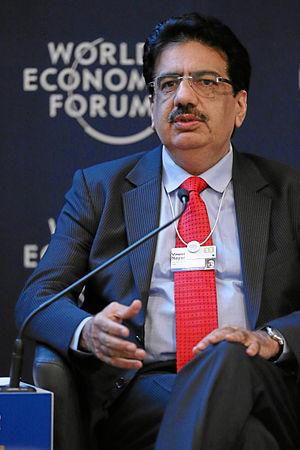
Vineet Nayar, né en 1962, est un homme d’affaires indien, expert des technologies de l’information et du management d’entreprise.